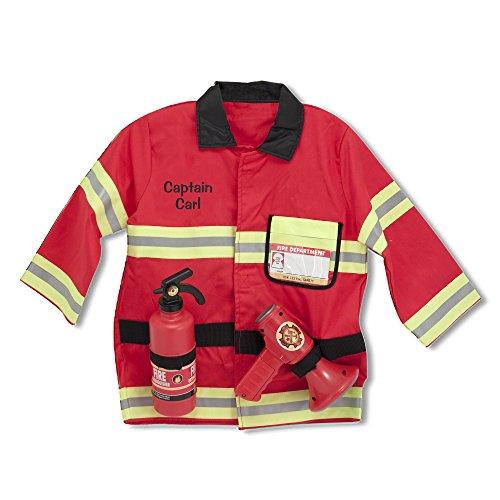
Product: Melissa & Doug Personalized Fire Chief Role Play Costume Dress-Up Set Costume
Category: Clothing, Shoes & Jewelry | Costumes & Accessories | Kids & Baby | Girls | Costumes
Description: Dress-up-and-play set with everything a child needs to look the Part, plus exciting accessories to Spur imaginative play.
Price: $30.29
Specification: ProductDimensions:15.8x4.2x22.5inches|ItemWeight:1.7pounds|ShippingWeight:1.7pounds(Viewshippingratesandpolicies)|DomesticShipping:ItemcanbeshippedwithinU.S.|InternationalShipping:ThisitemcanbeshippedtoselectcountriesoutsideoftheU.S.LearnMore|ASIN:B00H5DXADE|Itemmodelnumber:204834|Manufacturerrecommendedage:36months-5years